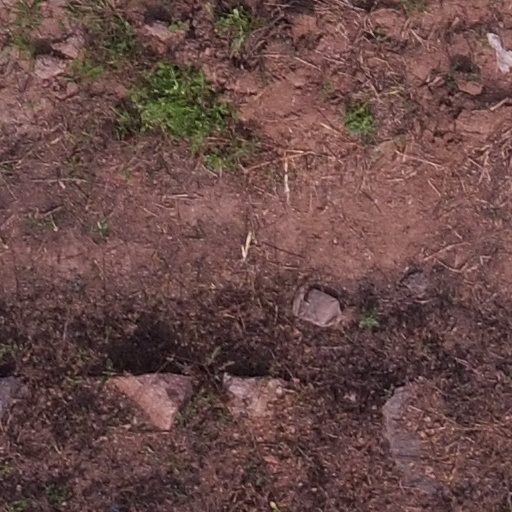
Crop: maize; corn